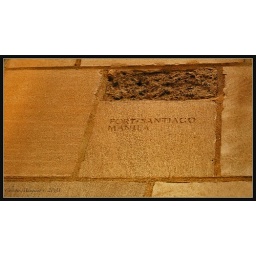
More than 100 rock fragments from famous sites are embedded in the exterior walls of The Tribune Tower.